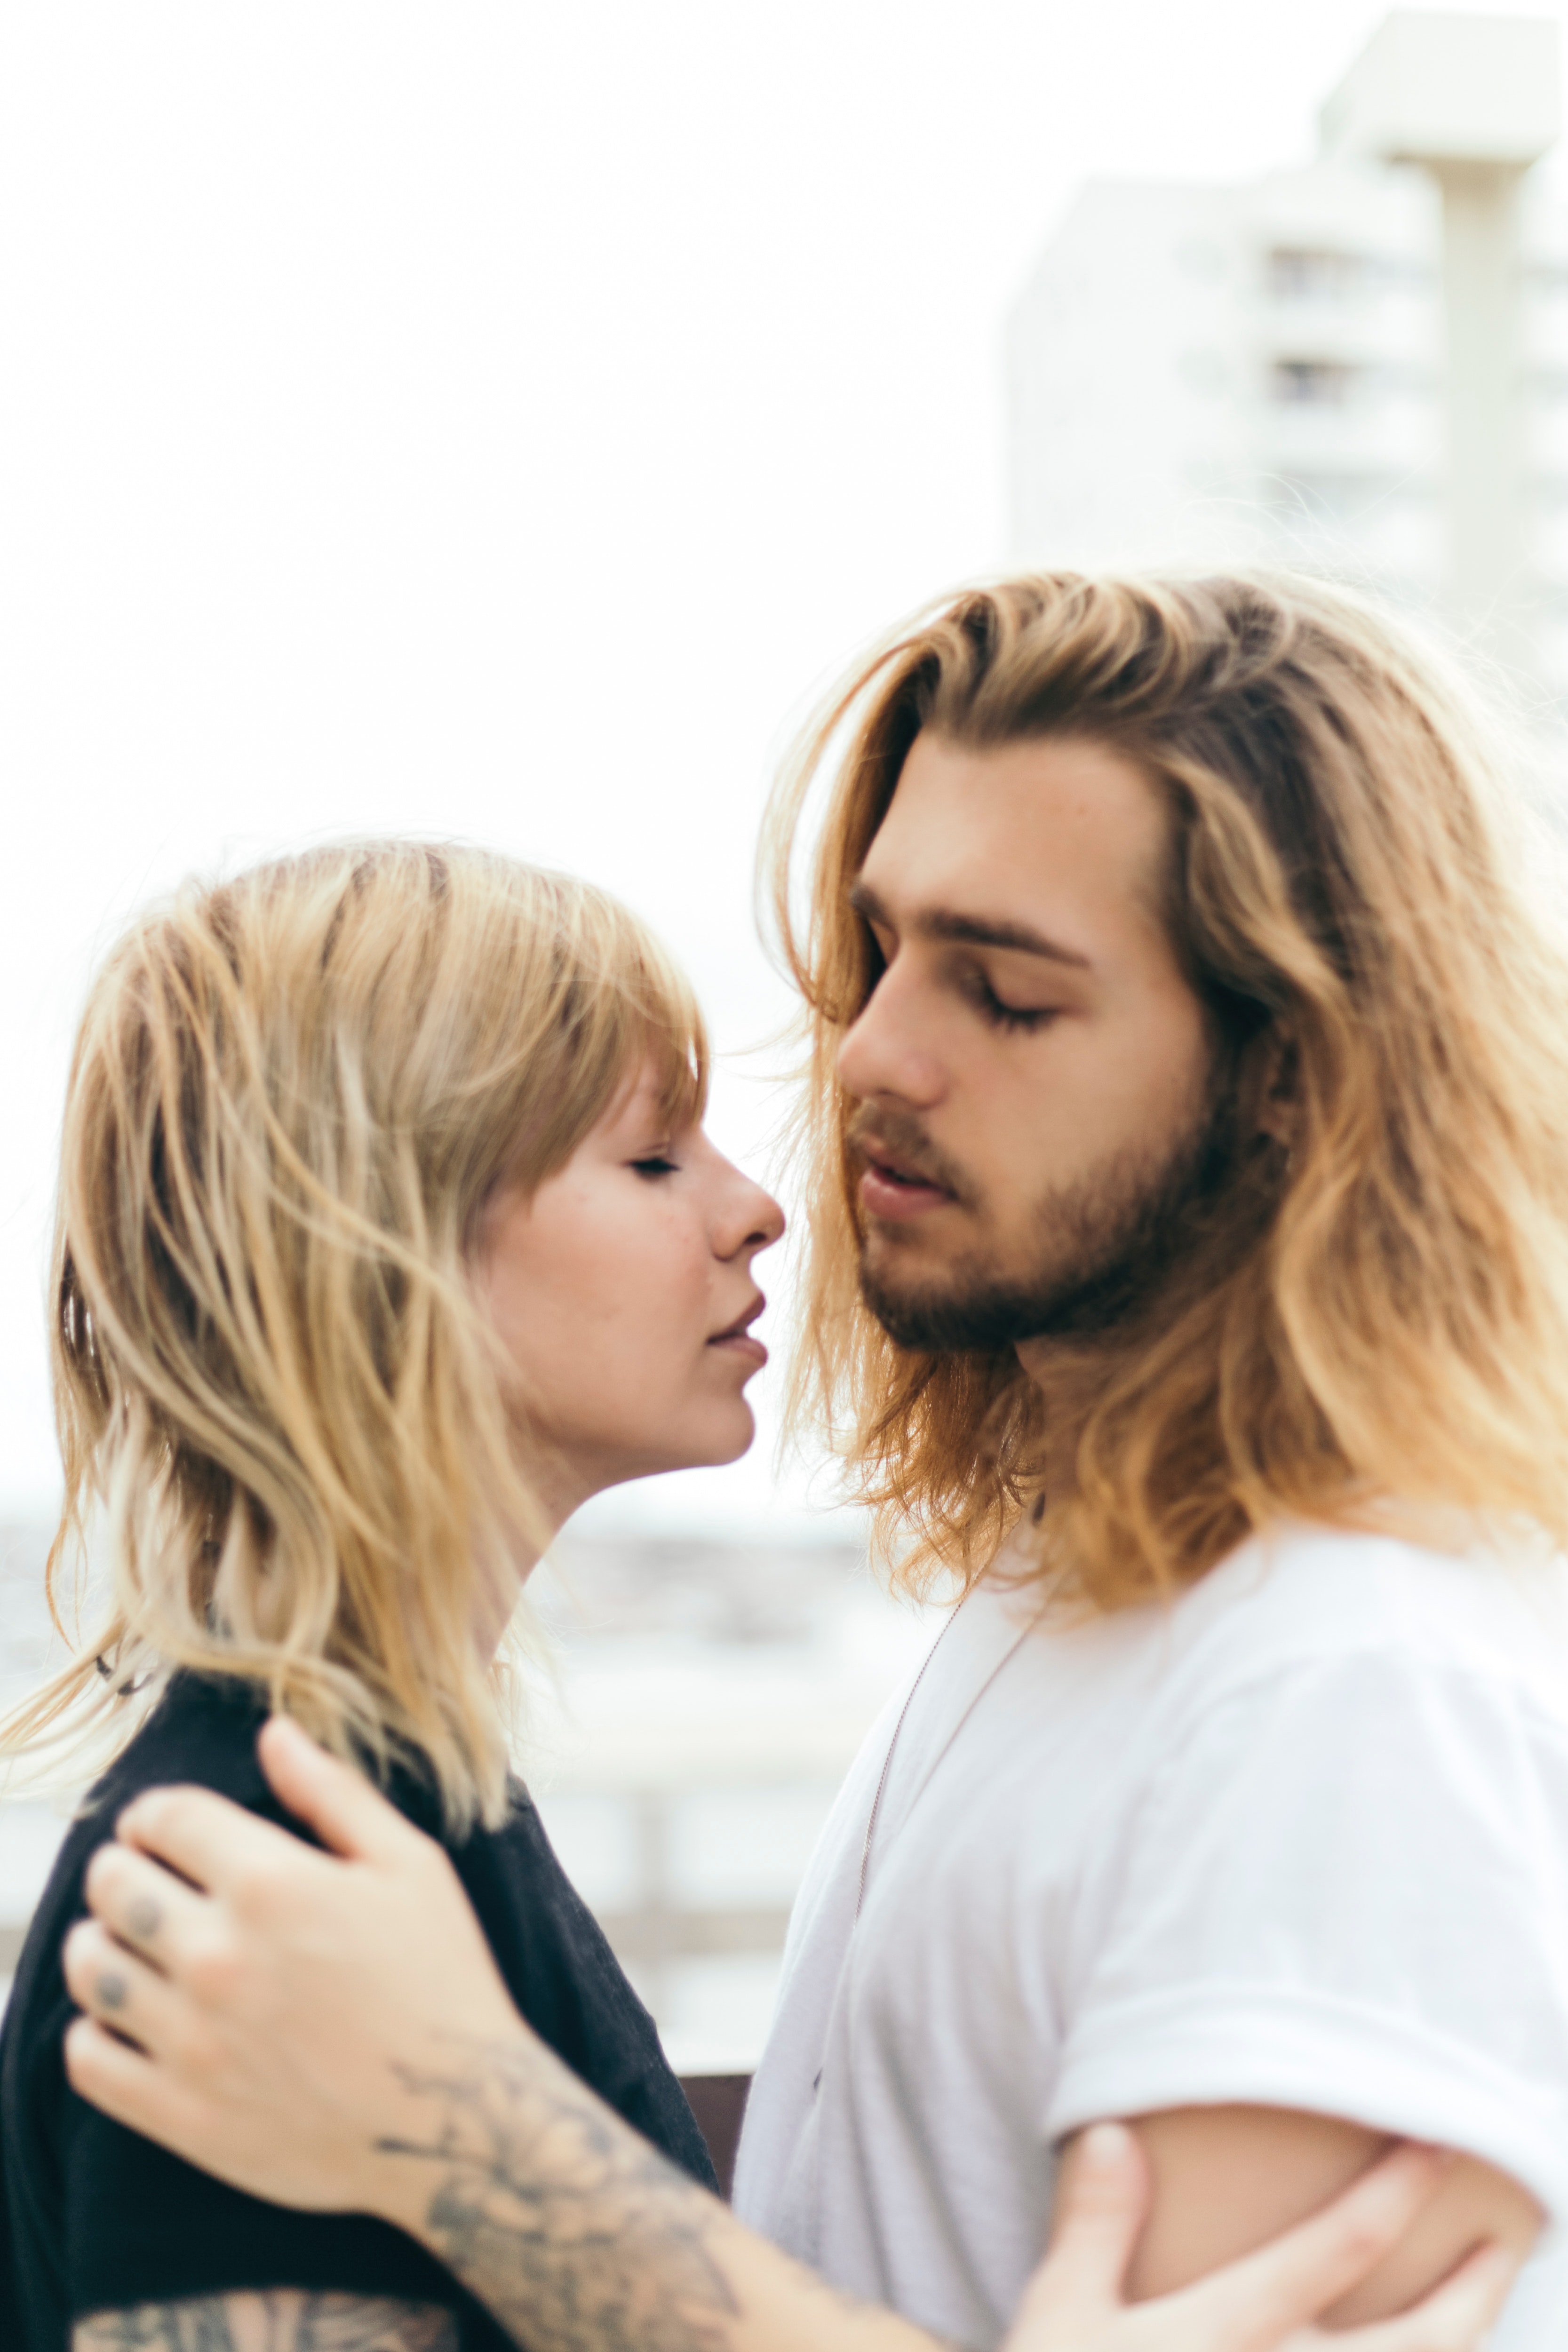
hair, forehead, hairstyle, interaction, blond, romance, love, fun, long hair, gesture, photography, happy, facial hair, Step cutting, smile, conversation, hug